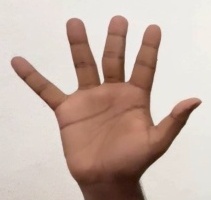
ASL sign: 5